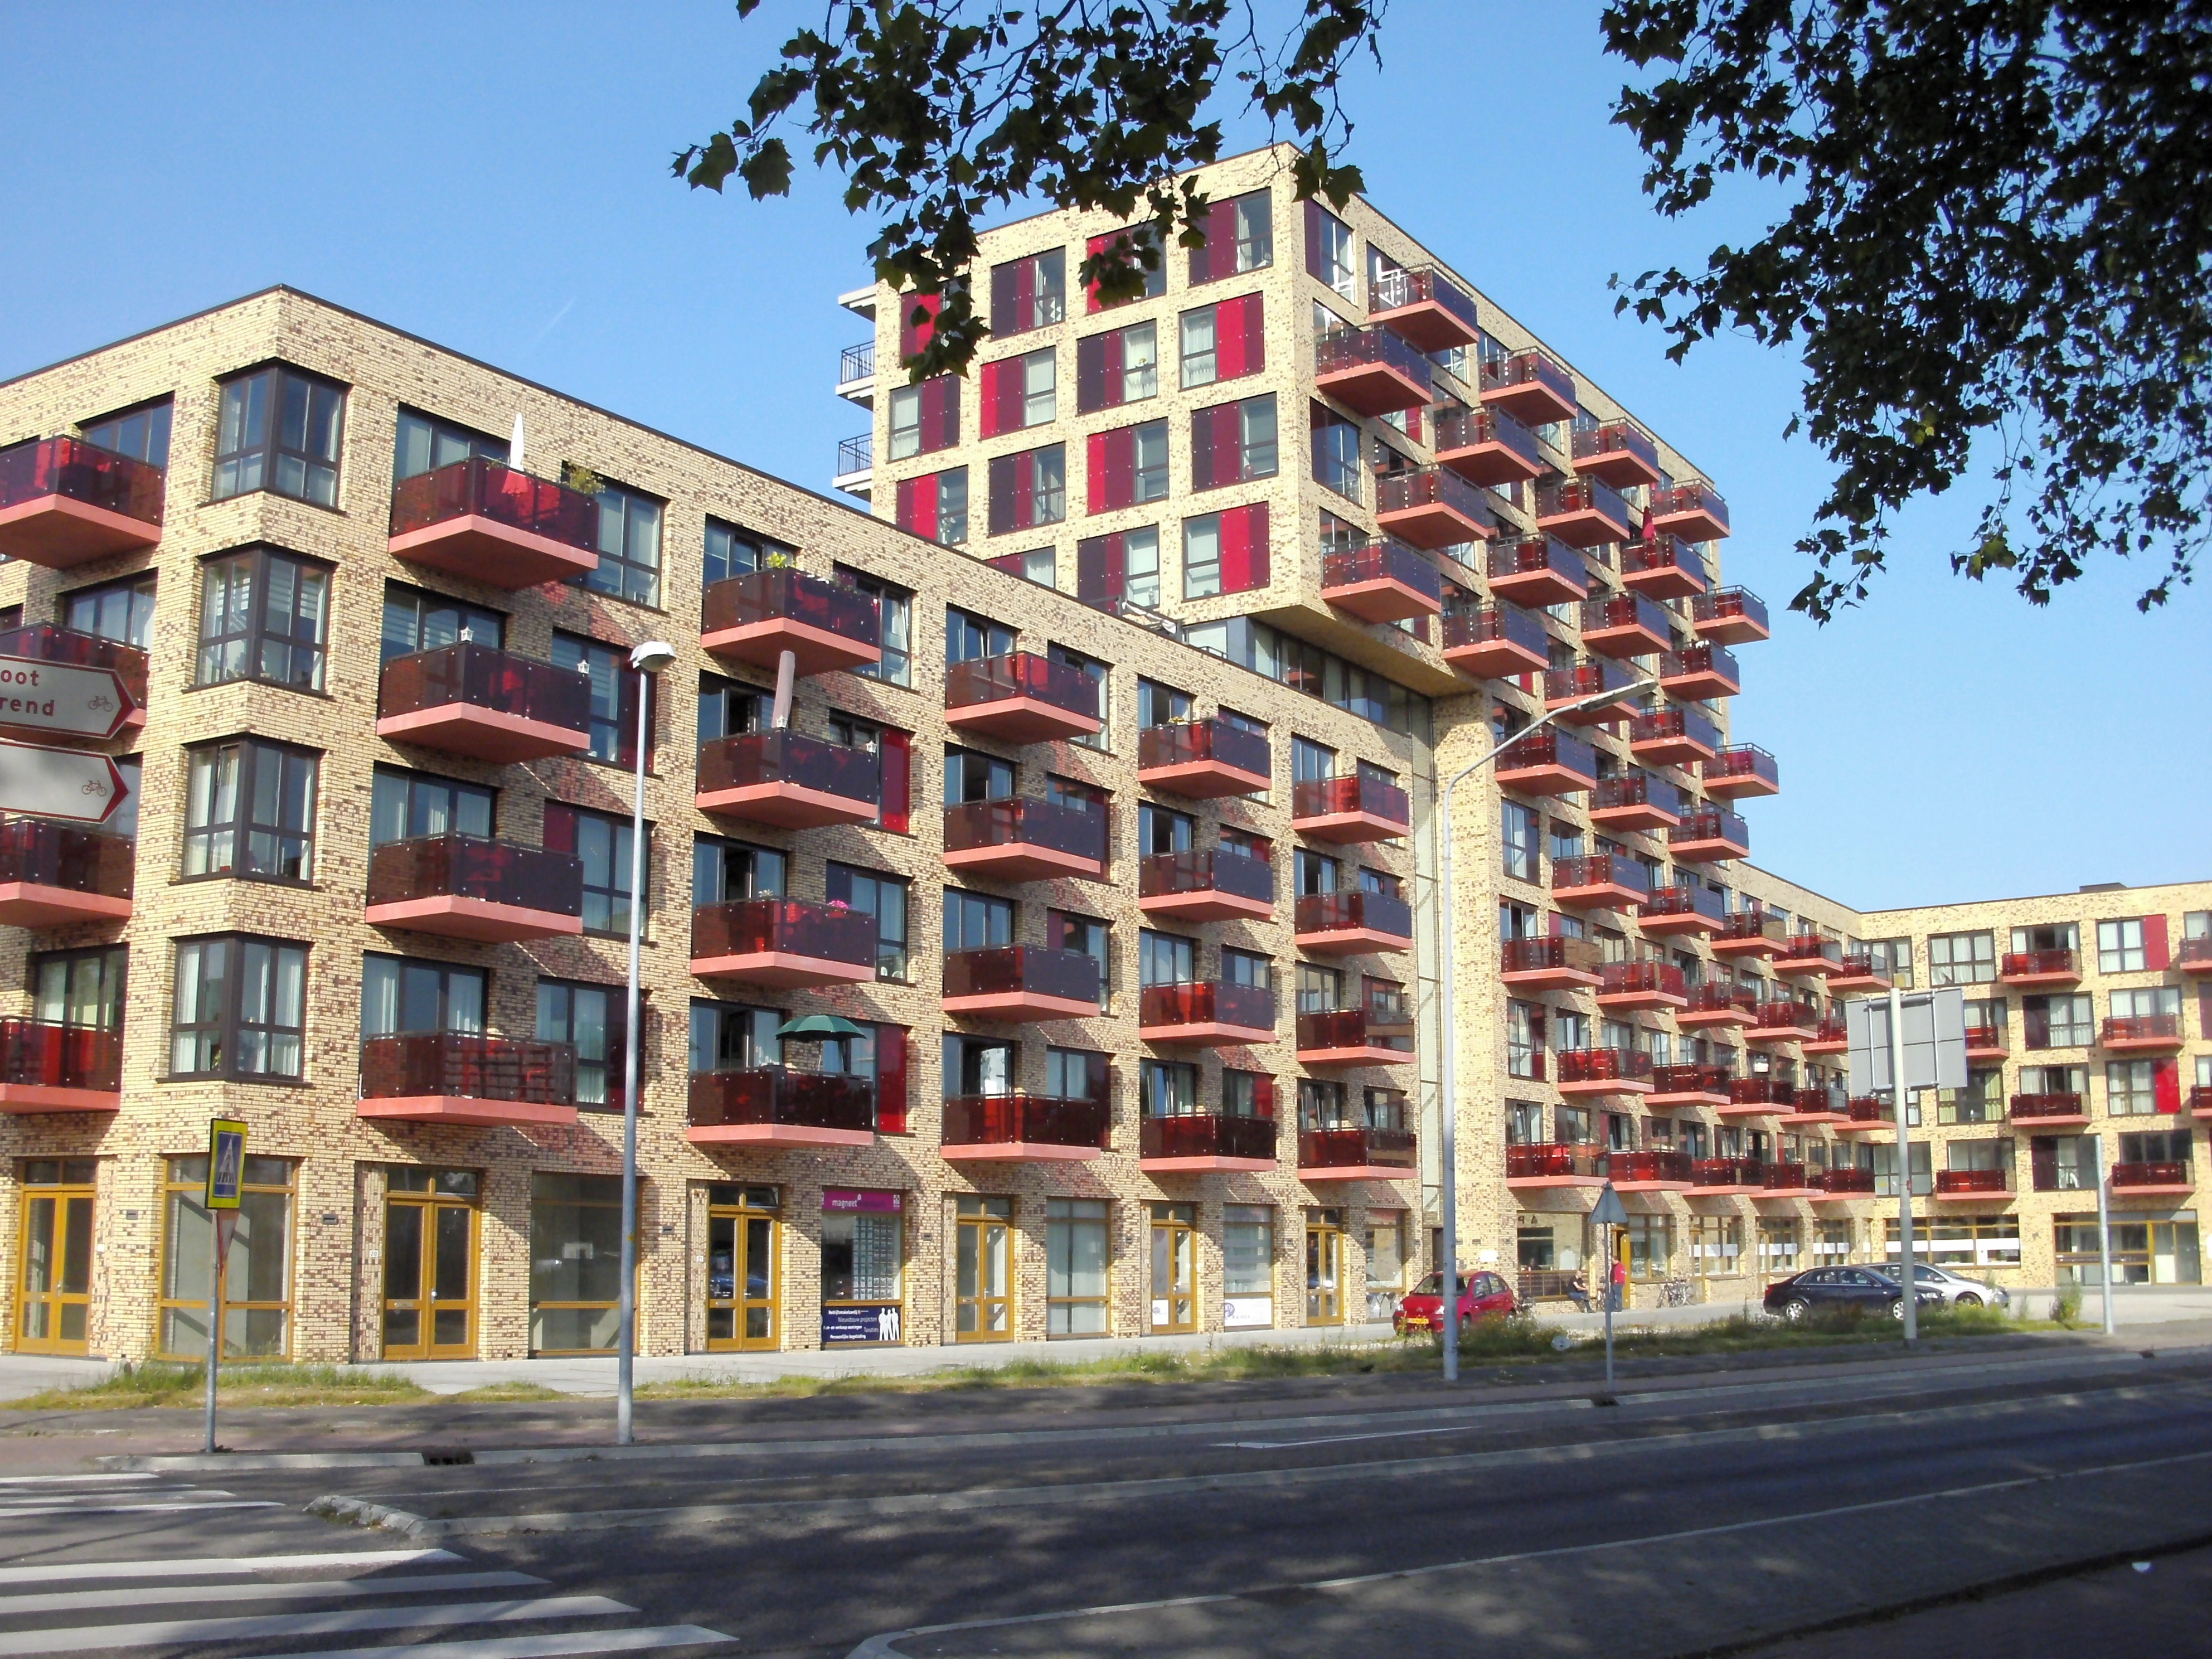
architecture, building, downtown, plaza, landmark, facade, residence, property, tower block, netherlands, estate, condominium, neighbourhood, alkmaar, residential area, mixed use